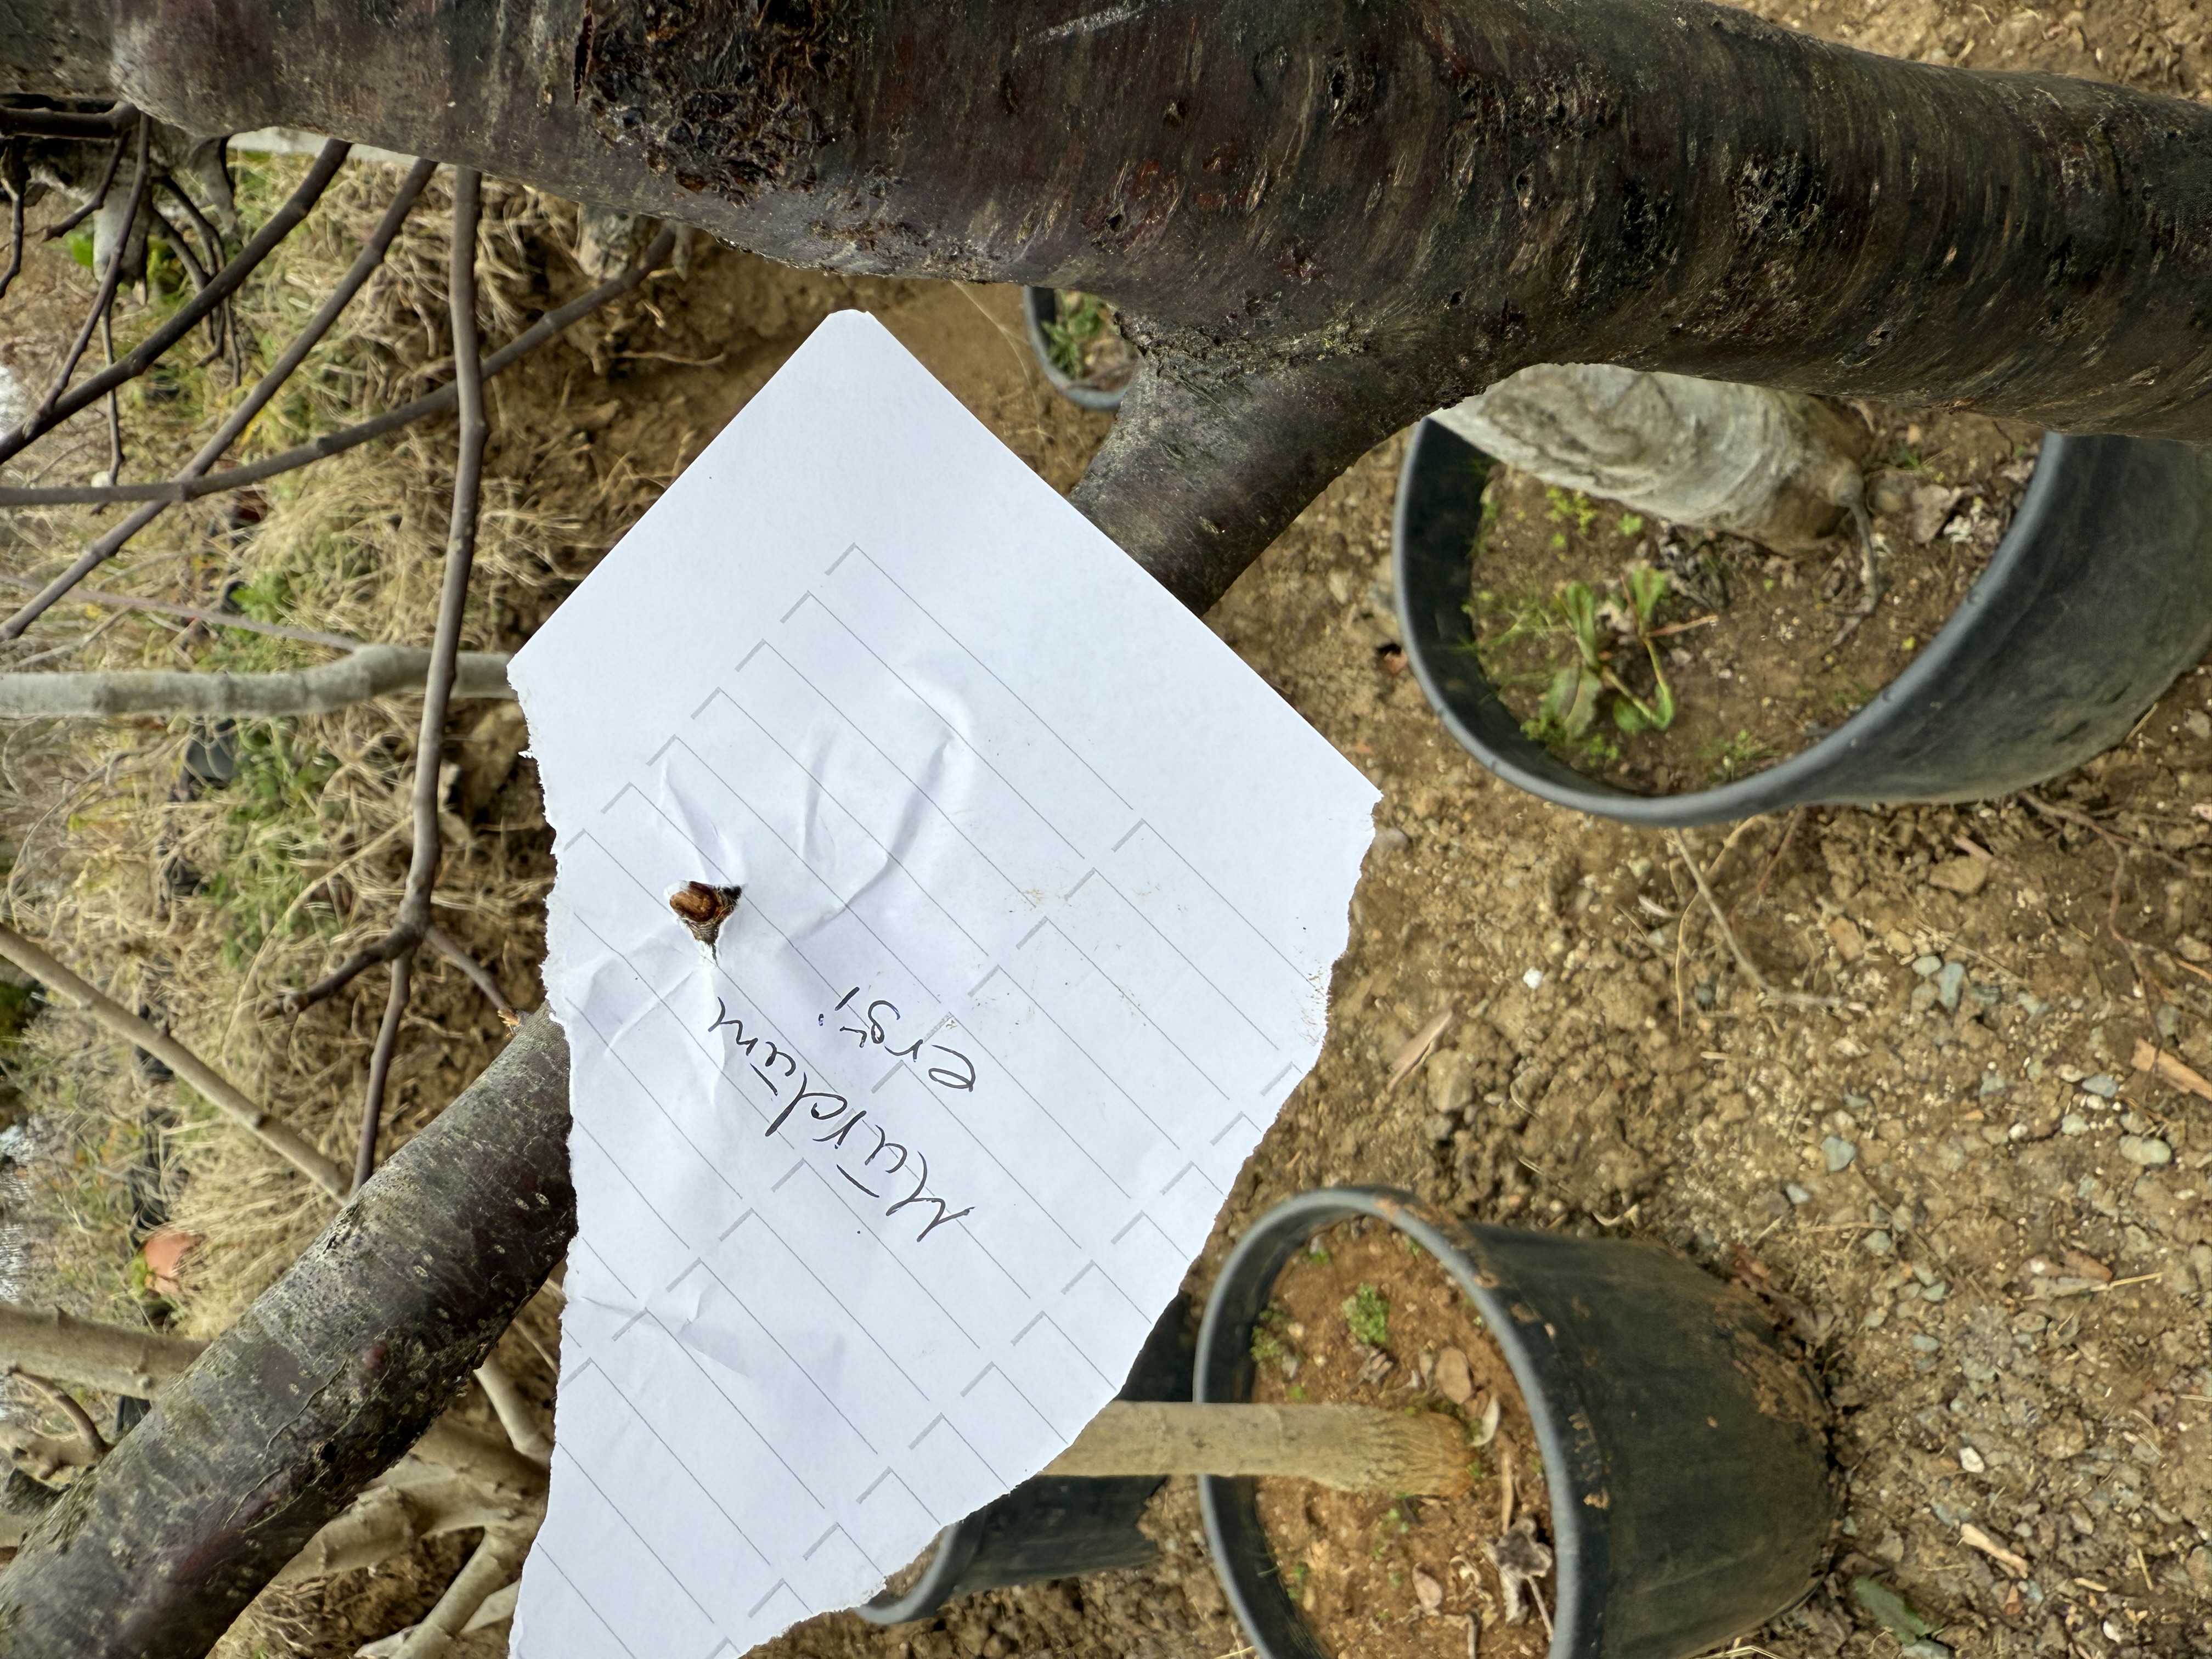
Variety: Murdum Plum